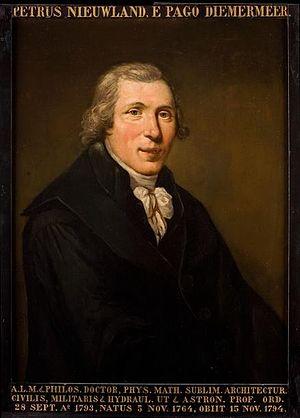
Pieter Nieuwland, né le 5 novembre 1764 à Watergraafsmeer et mort le 14 novembre 1794 à Leyde, est un chimiste, mathématicien et poète néerlandais.
En géométrie, le cube du prince Rupert est le plus grand cube pouvant passer à travers un trou pratiqué dans un cube unitaire, i.e. un cube d'arête 1, sans séparer le cube en deux parties. La longueur de son arête est approximativement 6% plus longue que celle du cube au travers duquel il passe. Le problème consistant à trouver le plus grand carré tenant entièrement dans un cube unitaire est directement lié et possède la même solution.